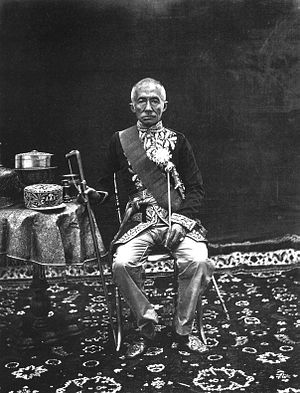
Rama IV
Kong Mongkut, bedst kendt som Rama IV var konge af Siam fra 1851 til 1868. Han gav sig selv navnet Phra Chomklao Chaoyuhua.